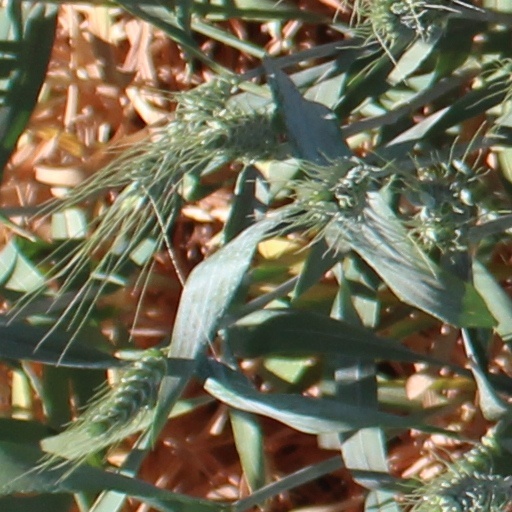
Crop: wheat